Daegu

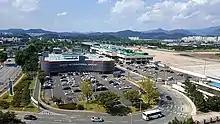
Daegu International Airport

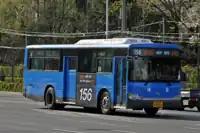
A Daegu Seun bus

Daegu is the hub of the Korean inland railroad traffic. The main railroad of the country, Gyeongbu Line passes through the city. The largest railroad station in the city, Dongdaegu Station, has the second largest passenger traffic in Korea after Seoul Station, it is the number one station in Korea for train stops, and the largest train traffic. All trains passing through Dongdaegu Station make a mandatory stop. The station re-opened in 2004 after extensive renovations serving the KTX highspeed train, Saemaul and Mugunghwa trains. All kinds of trains except KTX depart from Daegu station, an all-new building with cinemas, restaurants and a department store, located near the city centre. It has the tenth largest passenger traffic in Korea. Daegu Line branches off from Gacheon station of Gyeongbu Line.